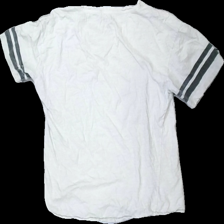
View: back
Type: T-shirt
Category: Ladies
Brand: Etirel
Colors: Black, White
Material: 100% cotton
Pattern: Striped
Cut: Regular
Size: XS
Season: All
Damage location: middle right
Price range: <50
Recommended usage: Export
Description: vit t-shirt med ränder på armarna, sned i söm
Comment: sned söm